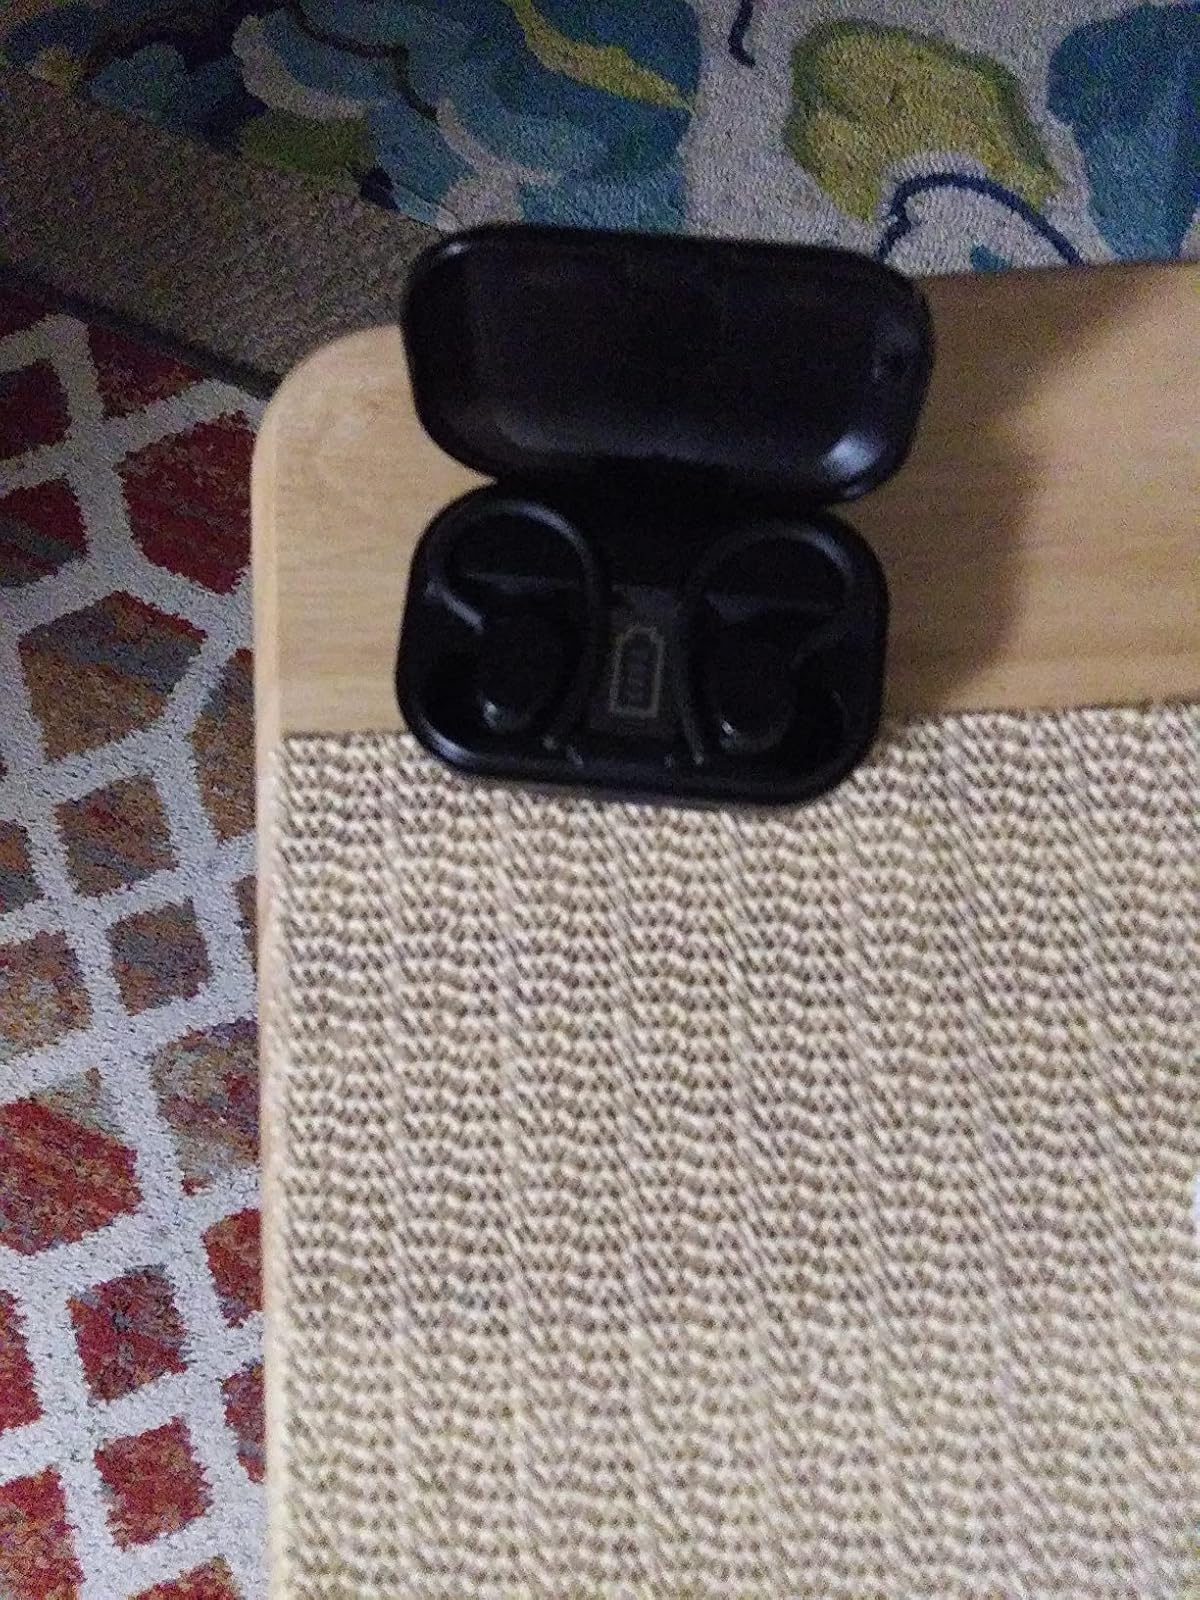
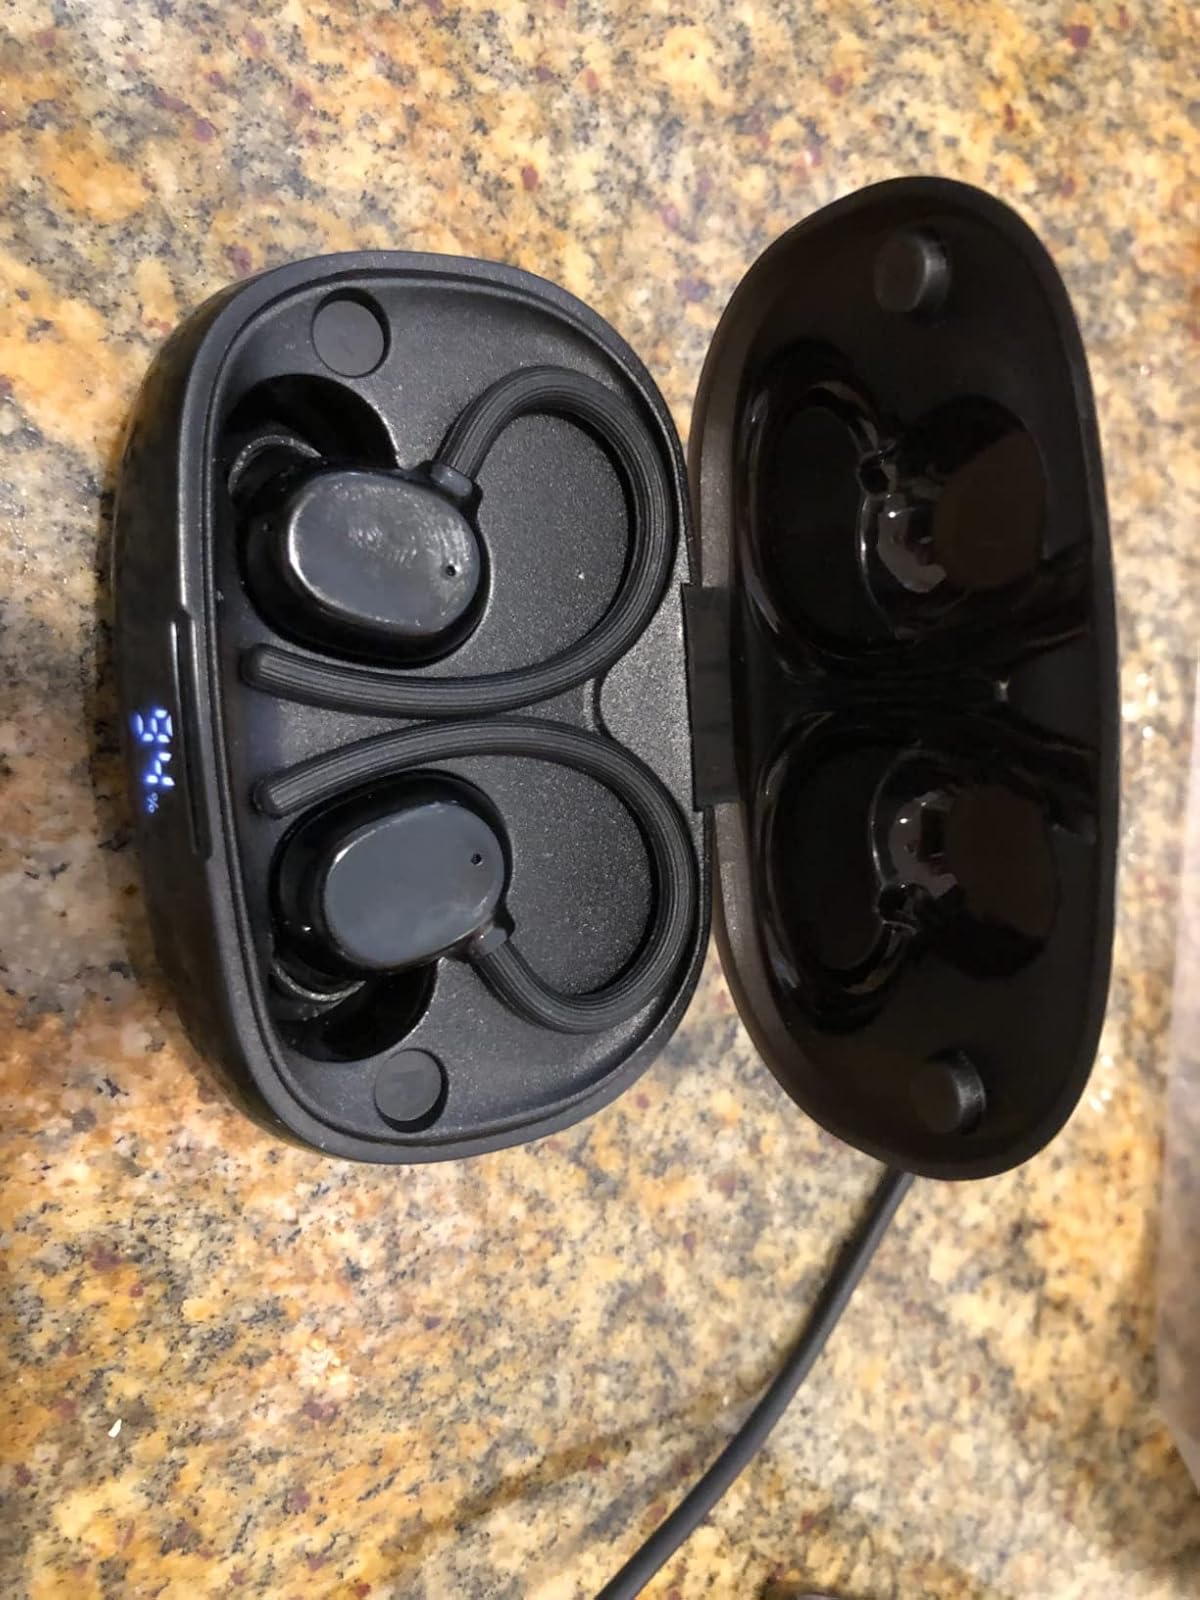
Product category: earbuds
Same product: no